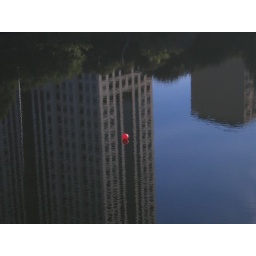
I thought this ball looked kinda cool, especially with the reflection of this building in the Town Lake water.